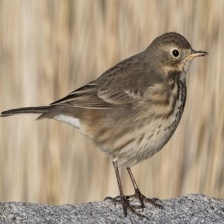
Species: AMERICAN PIPIT
Scientific name: ANTHUS RUBESCENS